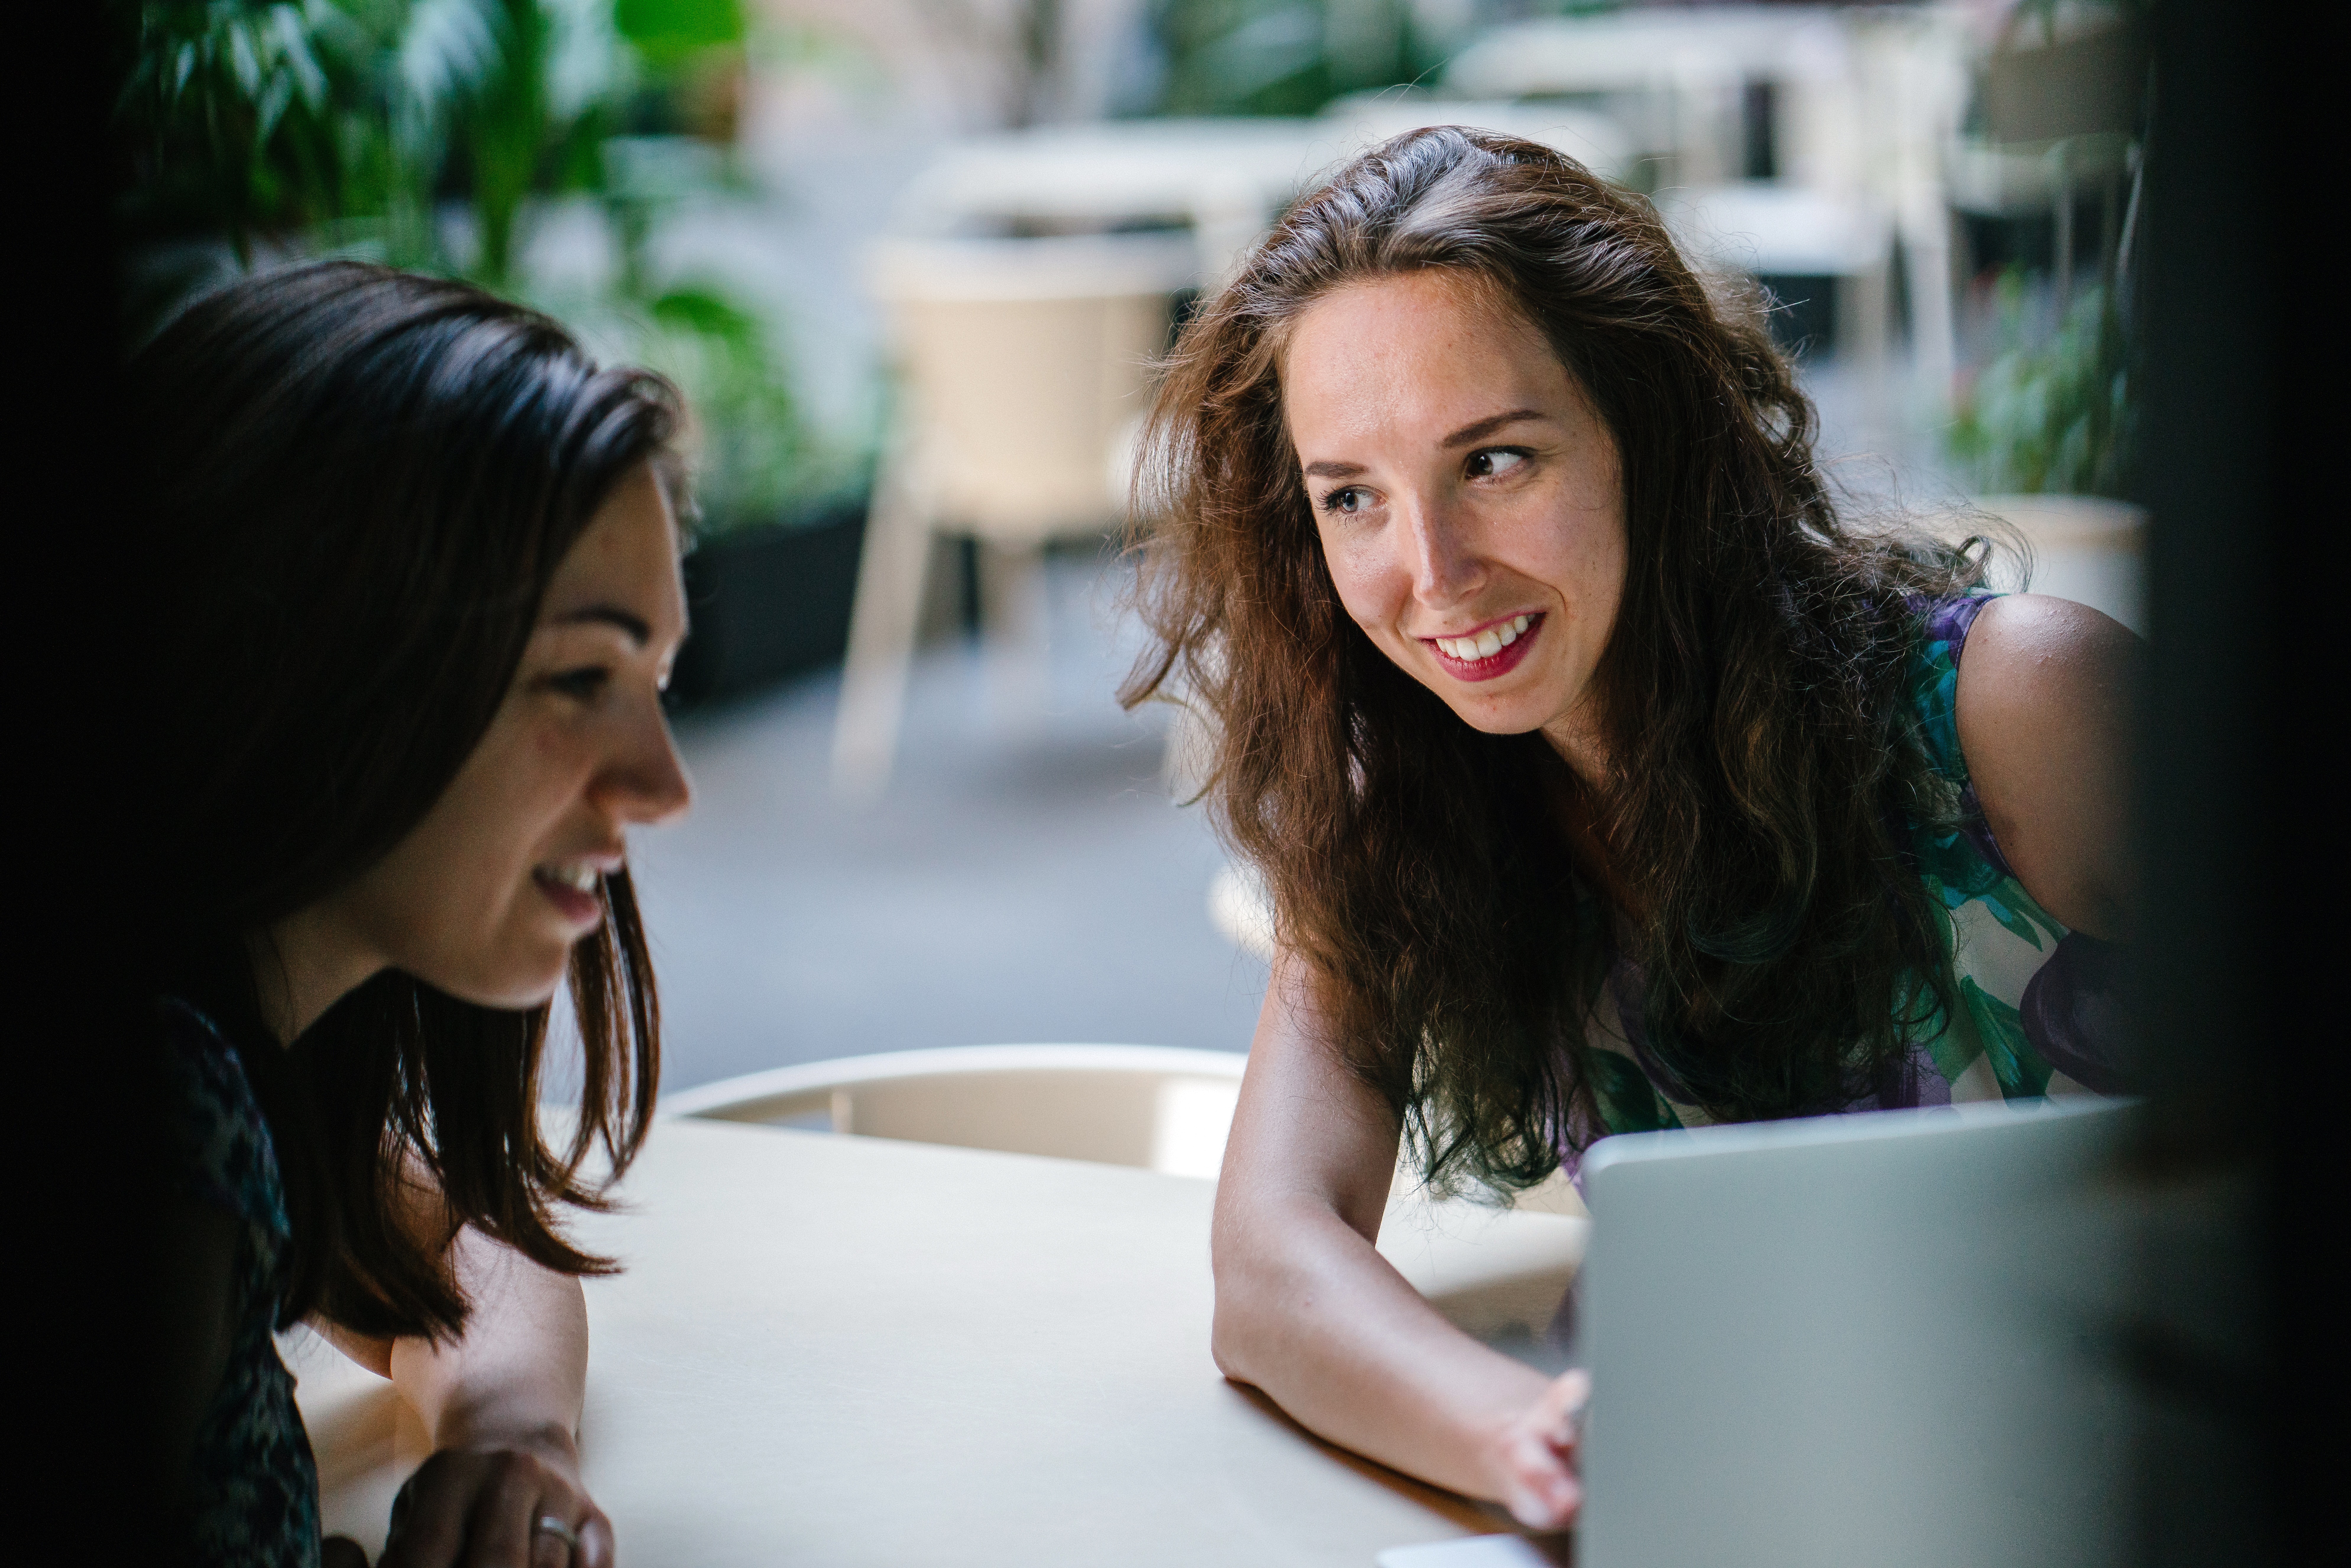
face, facial expression, head, beauty, smile, friendship, fun, eye, photography, summer, brown hair, mouth, happy, child, adaptation, sitting, laugh, black hair, conversation, vacation, long hair, leisure, student